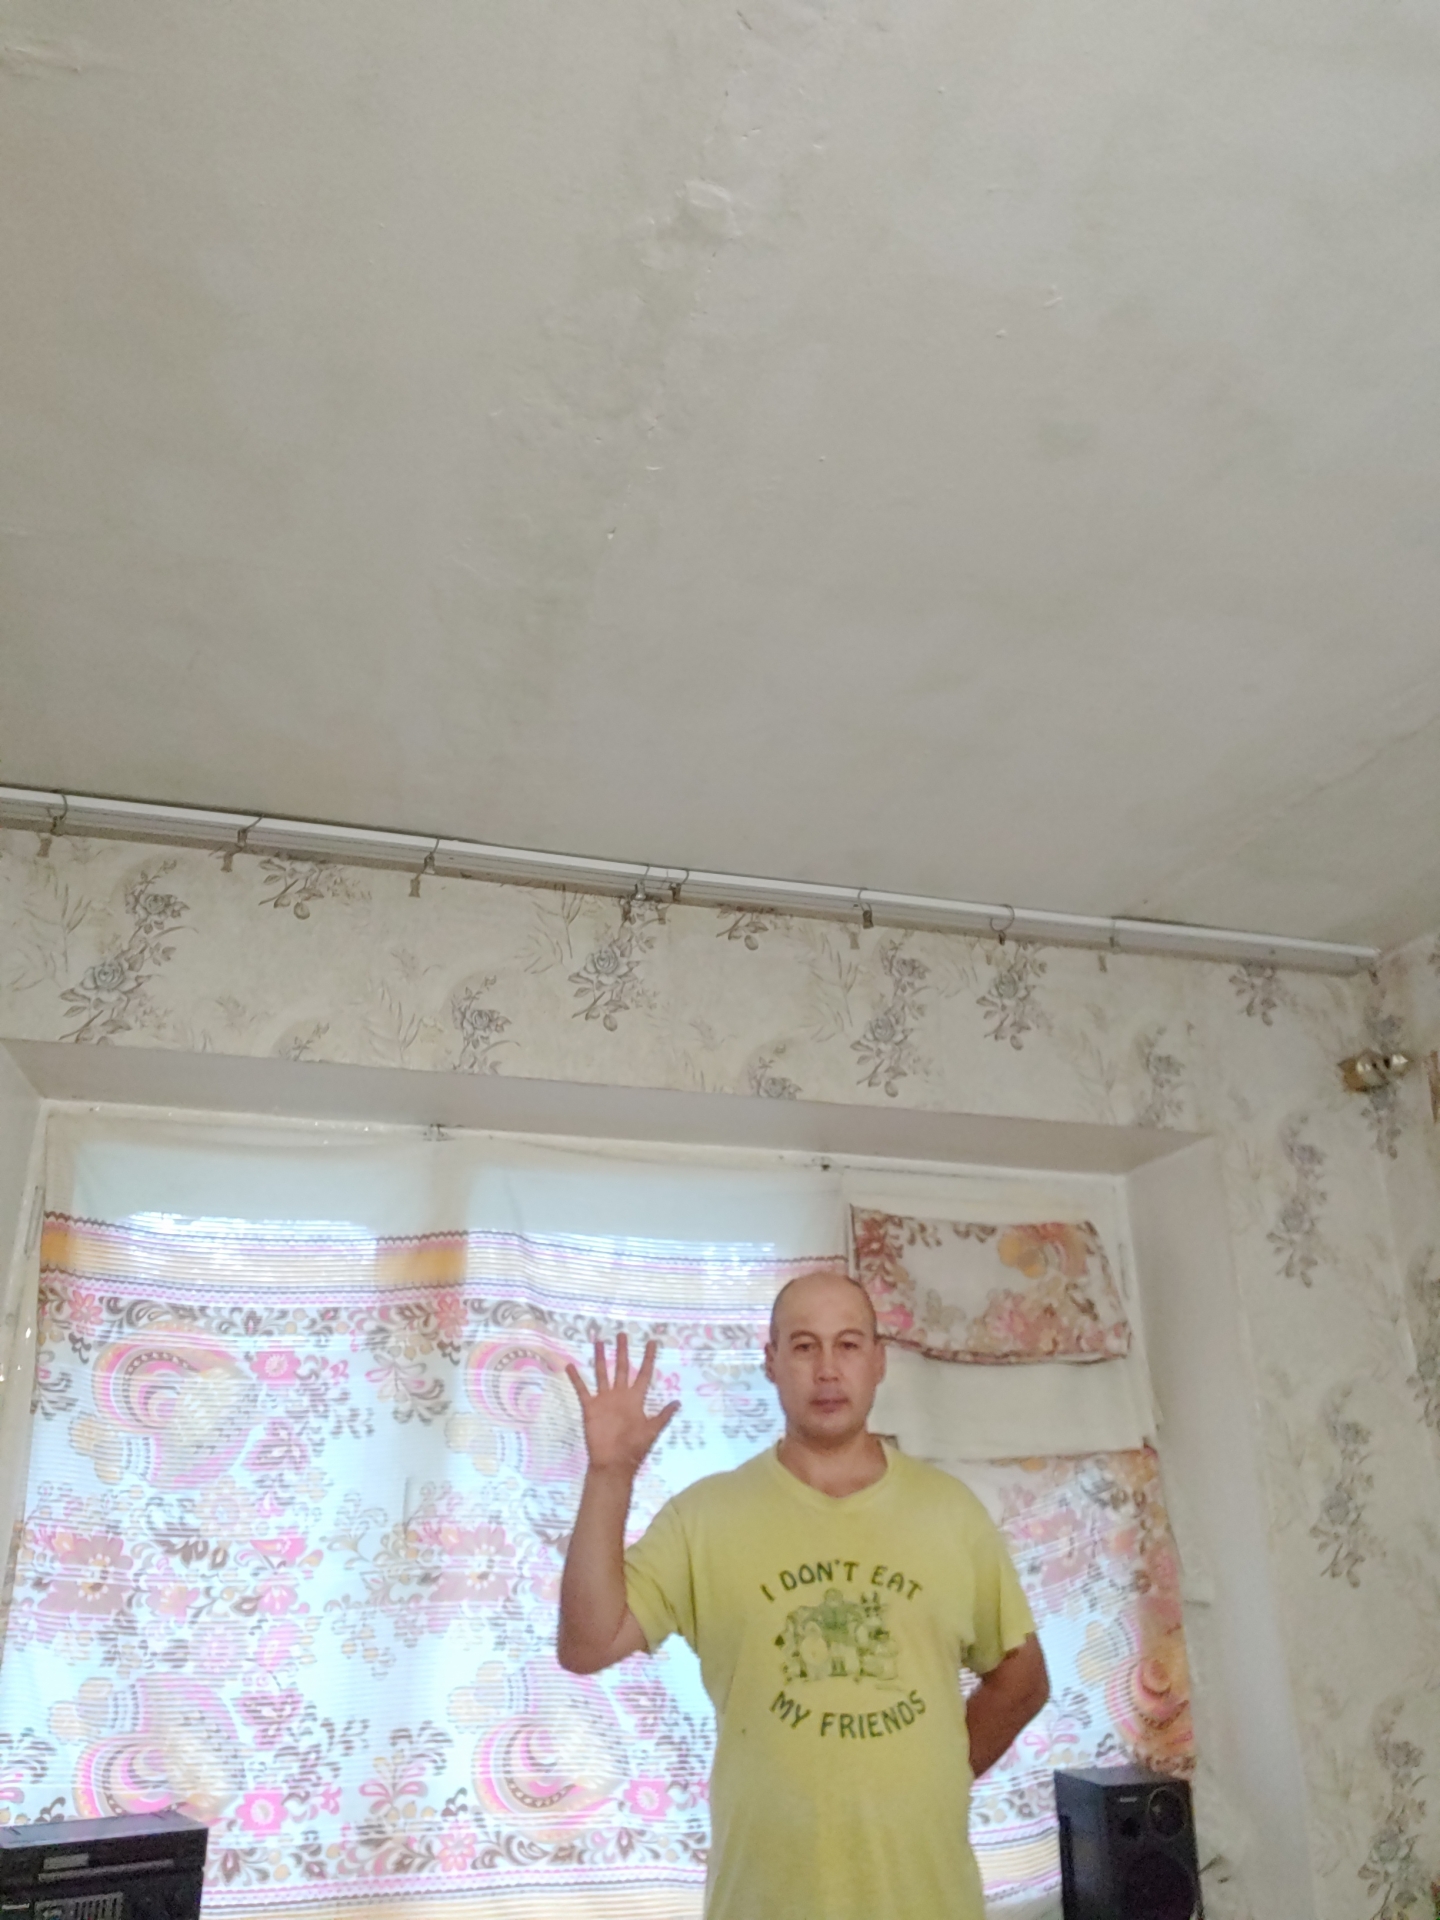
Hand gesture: palm